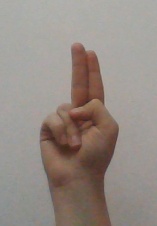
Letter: taa